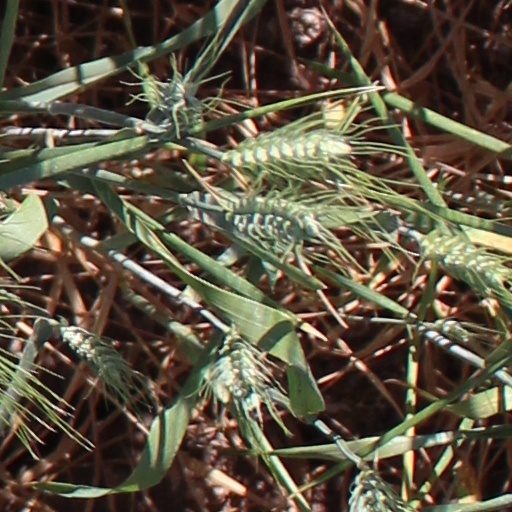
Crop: wheat